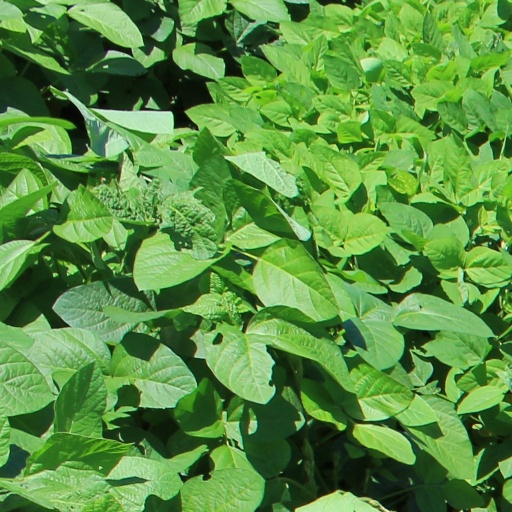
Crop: soybean